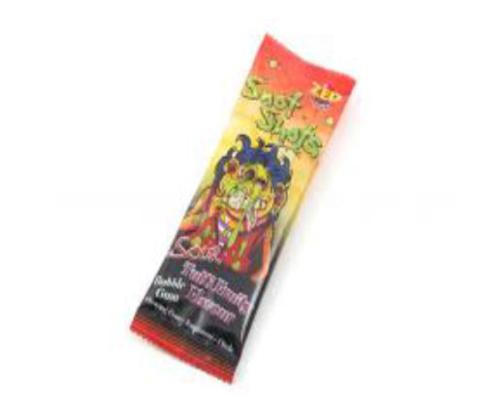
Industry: Food